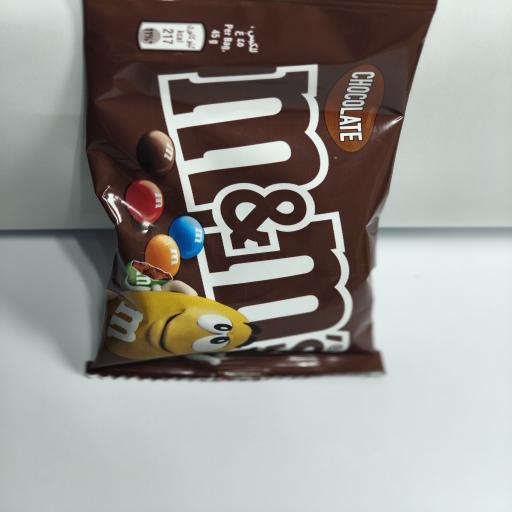
Label: plastics